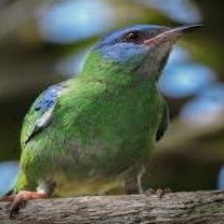
Species: BLUE DACNIS
Scientific name: DACNIS CAYANA